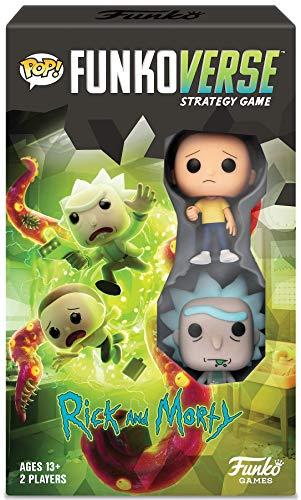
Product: Funko Pop! - Funkoverse Strategy Game: Rick & Morty #100 - Expandalone, Multicolor
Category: Toys & Games | Games & Accessories | Board Games
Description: Game details - published by Funko games, collectible strategy game, exclusive universe pop Game figures, ages 13 and up, 2 players, 20 – 60 minutes.
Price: $17.45
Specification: ProductDimensions:6.5x2.5x10.5inches|ItemWeight:1.6pounds|ShippingWeight:1.6pounds(Viewshippingratesandpolicies)|ASIN:B07RMRTW3J|Itemmodelnumber:42634|Manufacturerrecommendedage:13yearsandup